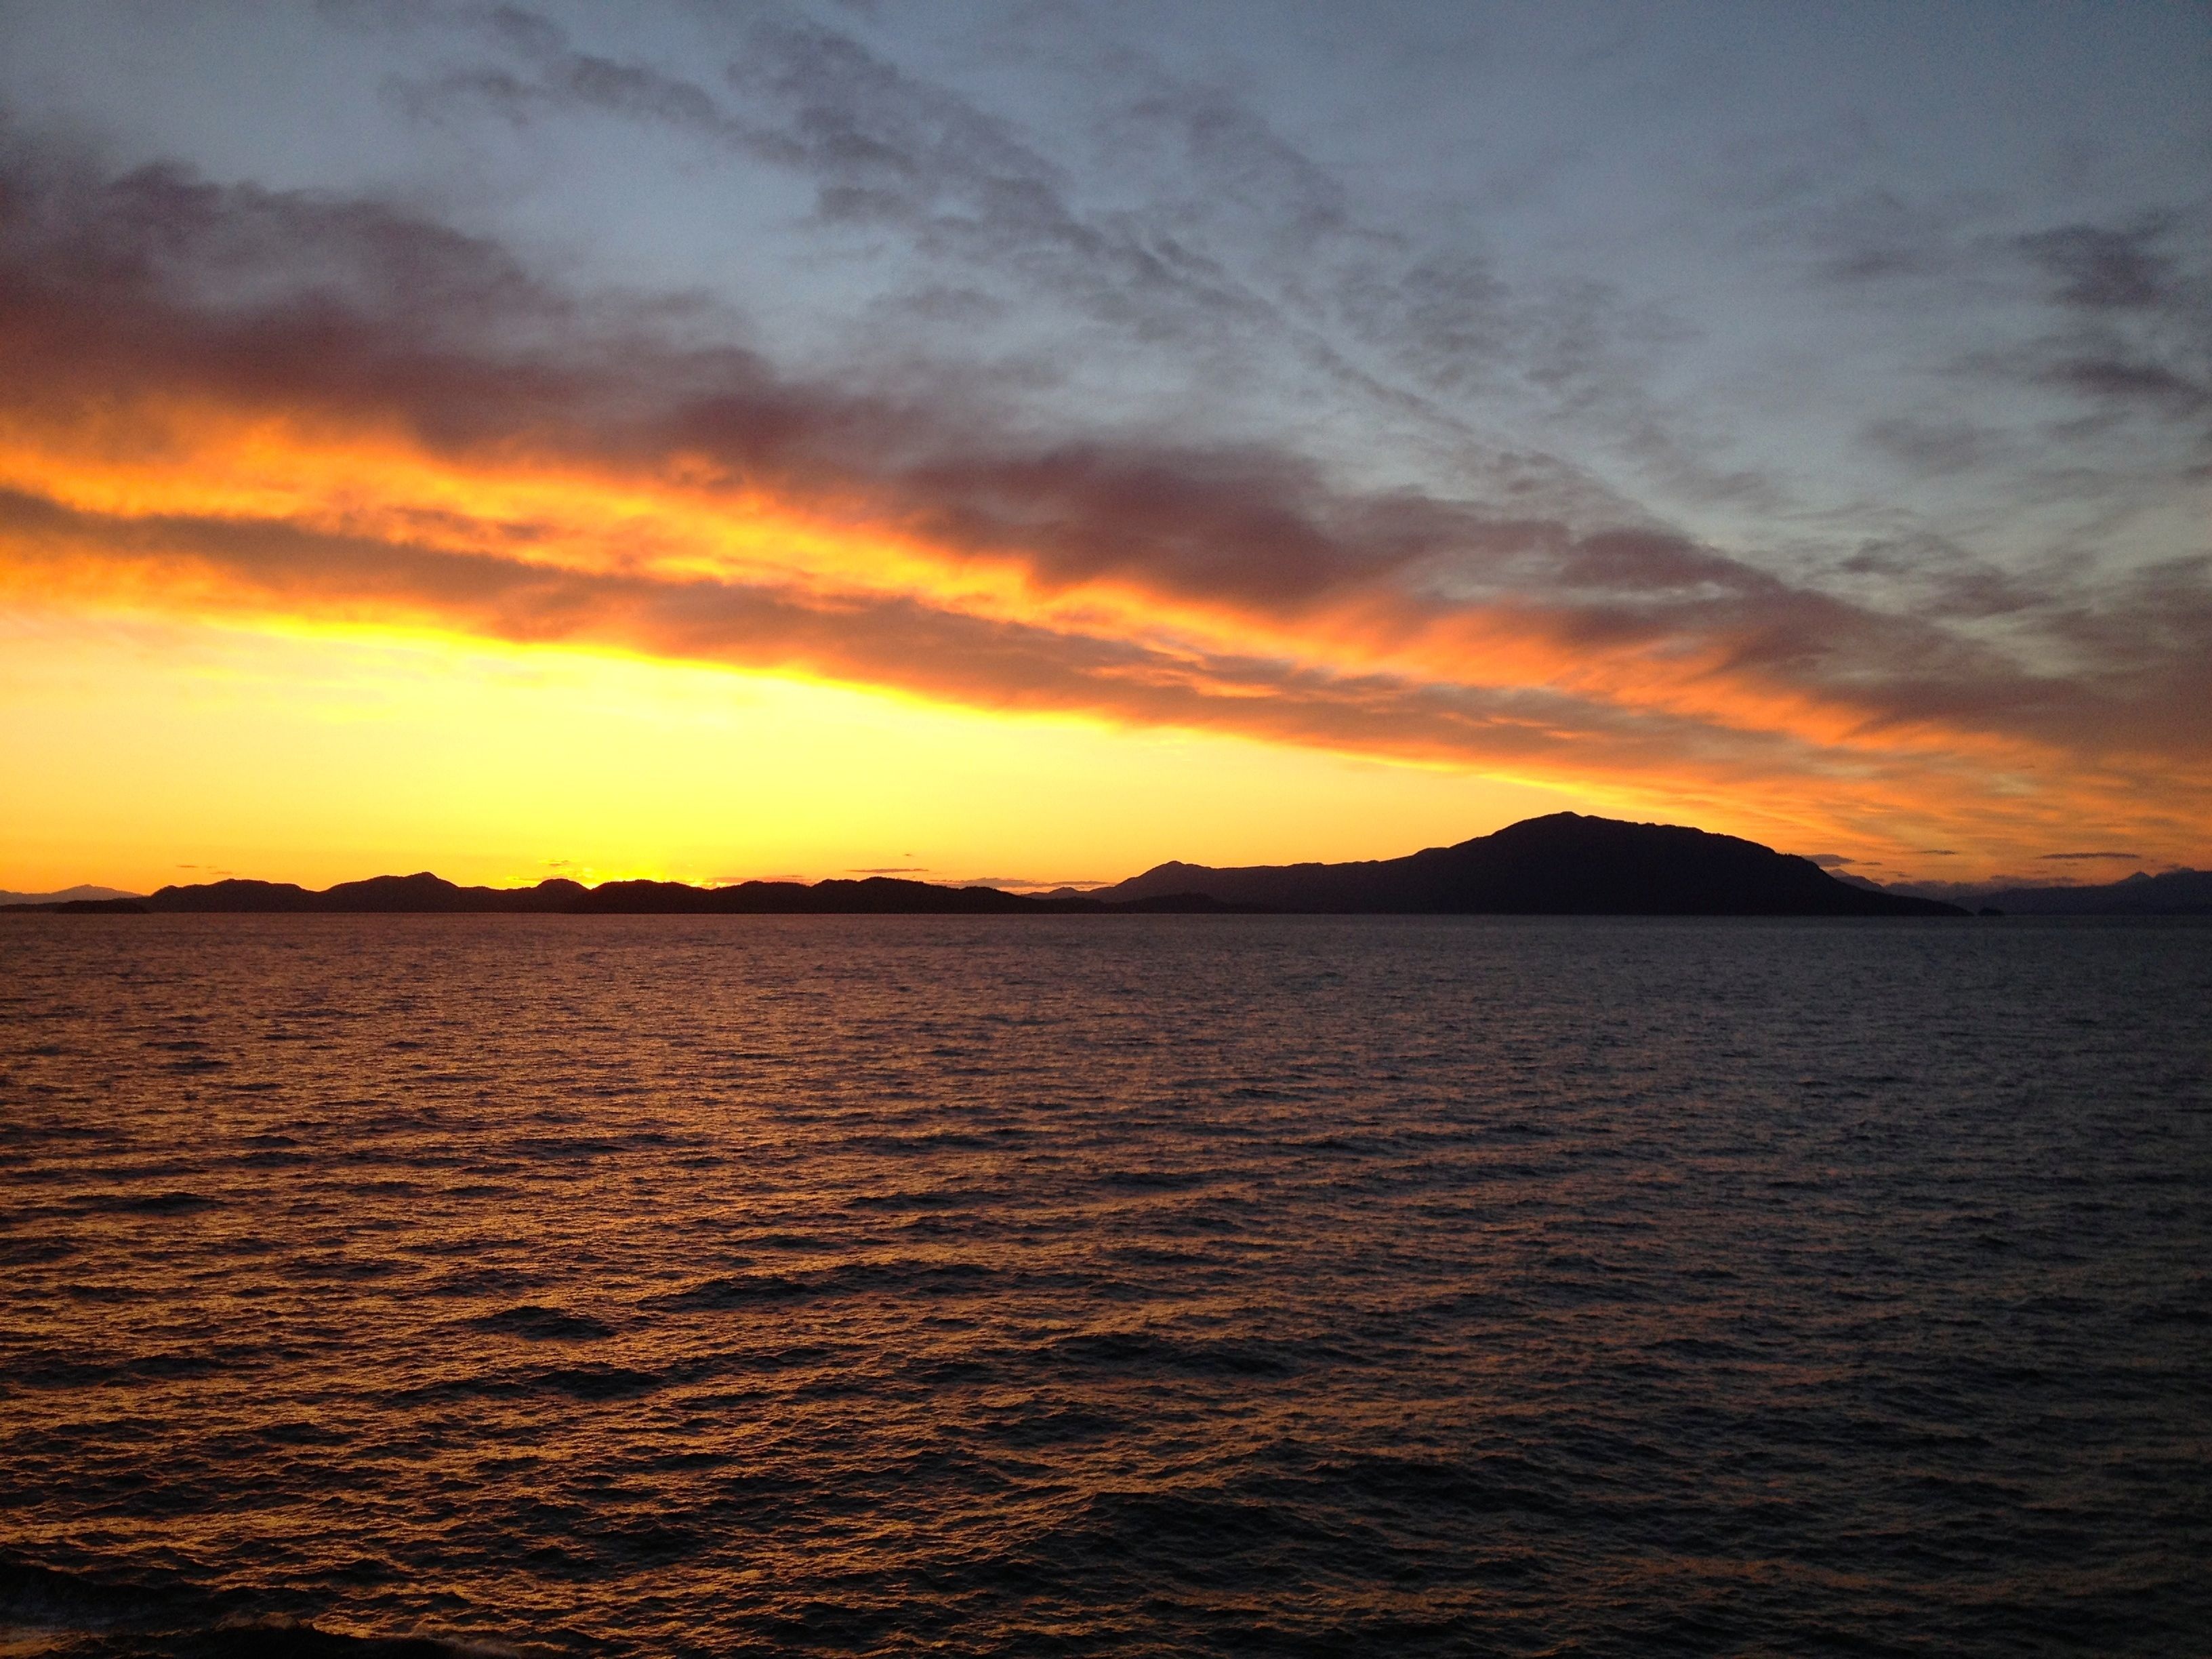
beach, landscape, sea, coast, water, ocean, horizon, mountain, cloud, sky, sun, sunrise, sunset, morning, shore, wave, dawn, travel, coastline, dusk, evening, scenic, bay, beautiful, alaska, cape, alaskan, afterglow, wind wave